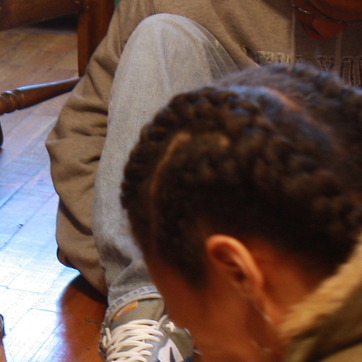
Material: hair